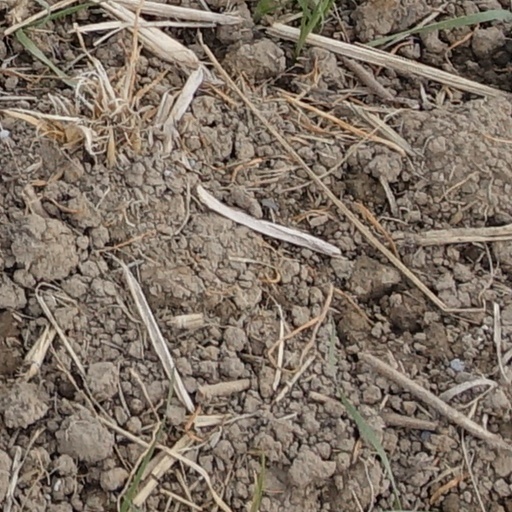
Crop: wheat